Tarell Alvin McCraney

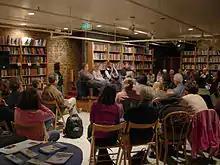
A reading at Elliott Bay Books, Seattle, Washington, co-presented with the Seattle Repertory Theatre, in association with Seattle Rep's staging of "The Breach", a play based on Hurricane Katrina and its aftermath. At right, New Orleans "Times-Picayune" columnist Chris Rose, author of "1 Dead in Attic". To his right are Tarell Alvin McCraney, Catherine Filloux, and Joe Sutton, co-authors of "The Breach".

McCraney was born in Liberty City, Florida. He attended the New World School of the Arts (NWSA) in Miami, Florida. While attending NWSA, he also applied to and was awarded an honorable mention by the National YoungArts Foundation (1999, Theater). As a teenager, he was a member of an improv troupe directed by Teo Castellanos.